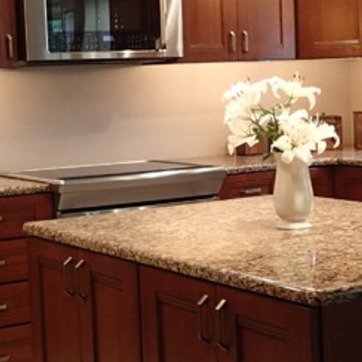
Material: metal